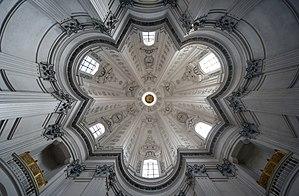
L'église Sant'Ivo alla Sapienza est une église de Rome située dans le rione de Sant'Eustachio. Elle est considérée comme un chef-d'œuvre de l'architecture baroque romaine et construite entre 1643-1662 par Francesco Borromini.